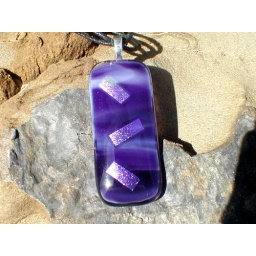
Fused glass pendant by Willowglass in streaky blue with slashes of purple dichroic